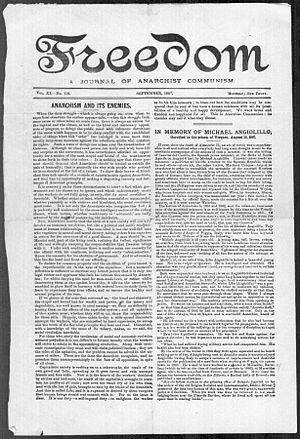
Freedom est un journal anarchiste fondé à Londres en octobre 1886 par Charlotte Wilson et Pierre Kropotkine.
Freedom Press est une maison d'édition anarchiste fondée en 1886 par Pierre Kropotkine et Charlotte Wilson. Elle est la plus importante maison d'édition anarchiste du pays et la plus ancienne en langue anglaise. Elle est située au 84b de Whitechapel High Street, dans l'East End de Londres.
Freedom est un journal anarchiste fondé à Londres en octobre 1886 par Charlotte Wilson et Pierre Kropotkine.